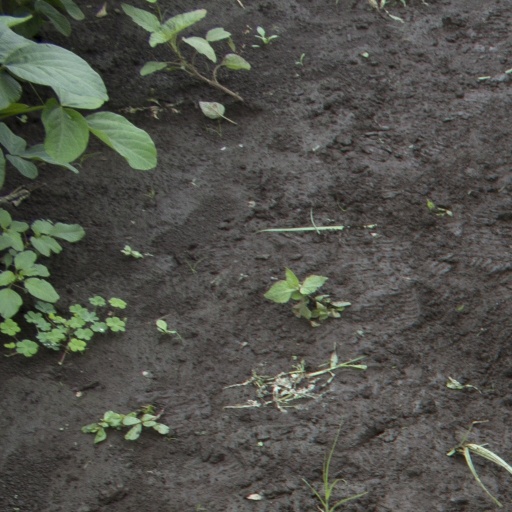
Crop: soybean